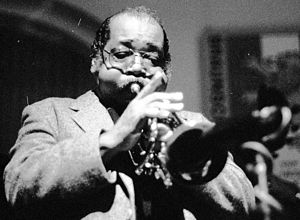
Nat Adderley
"Nathaniel ""Nat"" Adderley var en amerikansk trompetist og kornetist.